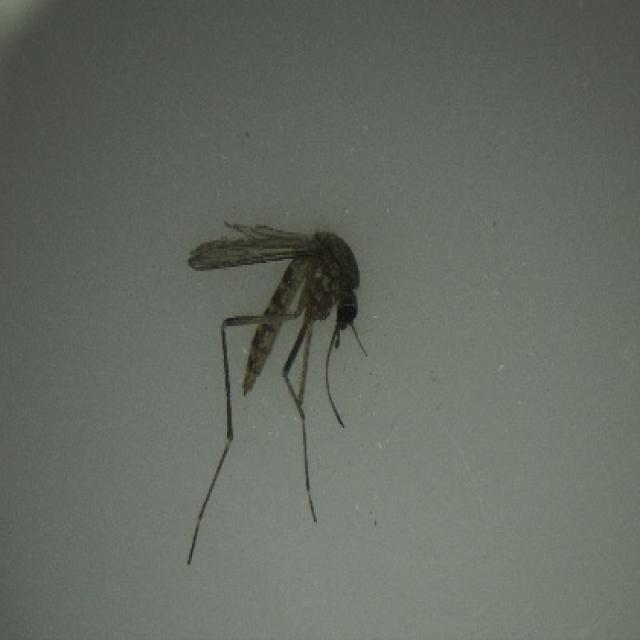
Species: aedes_vexans